Northwest Railway Museum

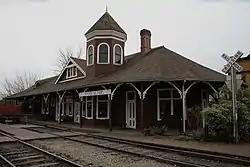
Snoqualmie Depot

The Northwest Railway Museum (NRM) is a railroad museum in Snoqualmie, King County, Washington. It incorporates a heritage railway, historic depot, exhibit hall, library, and collection care center, and serves more than 130,000 visitors per year.